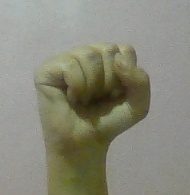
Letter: saad